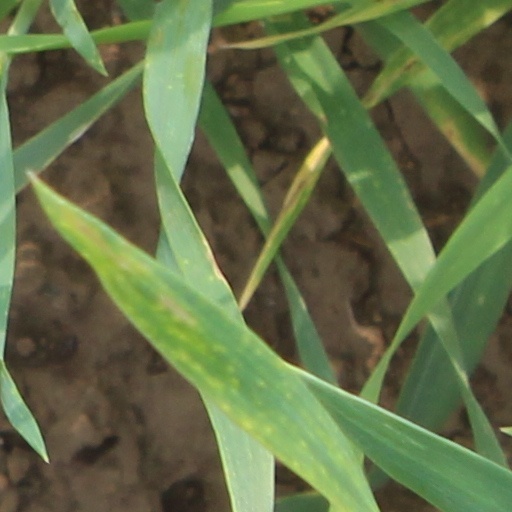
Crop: wheat